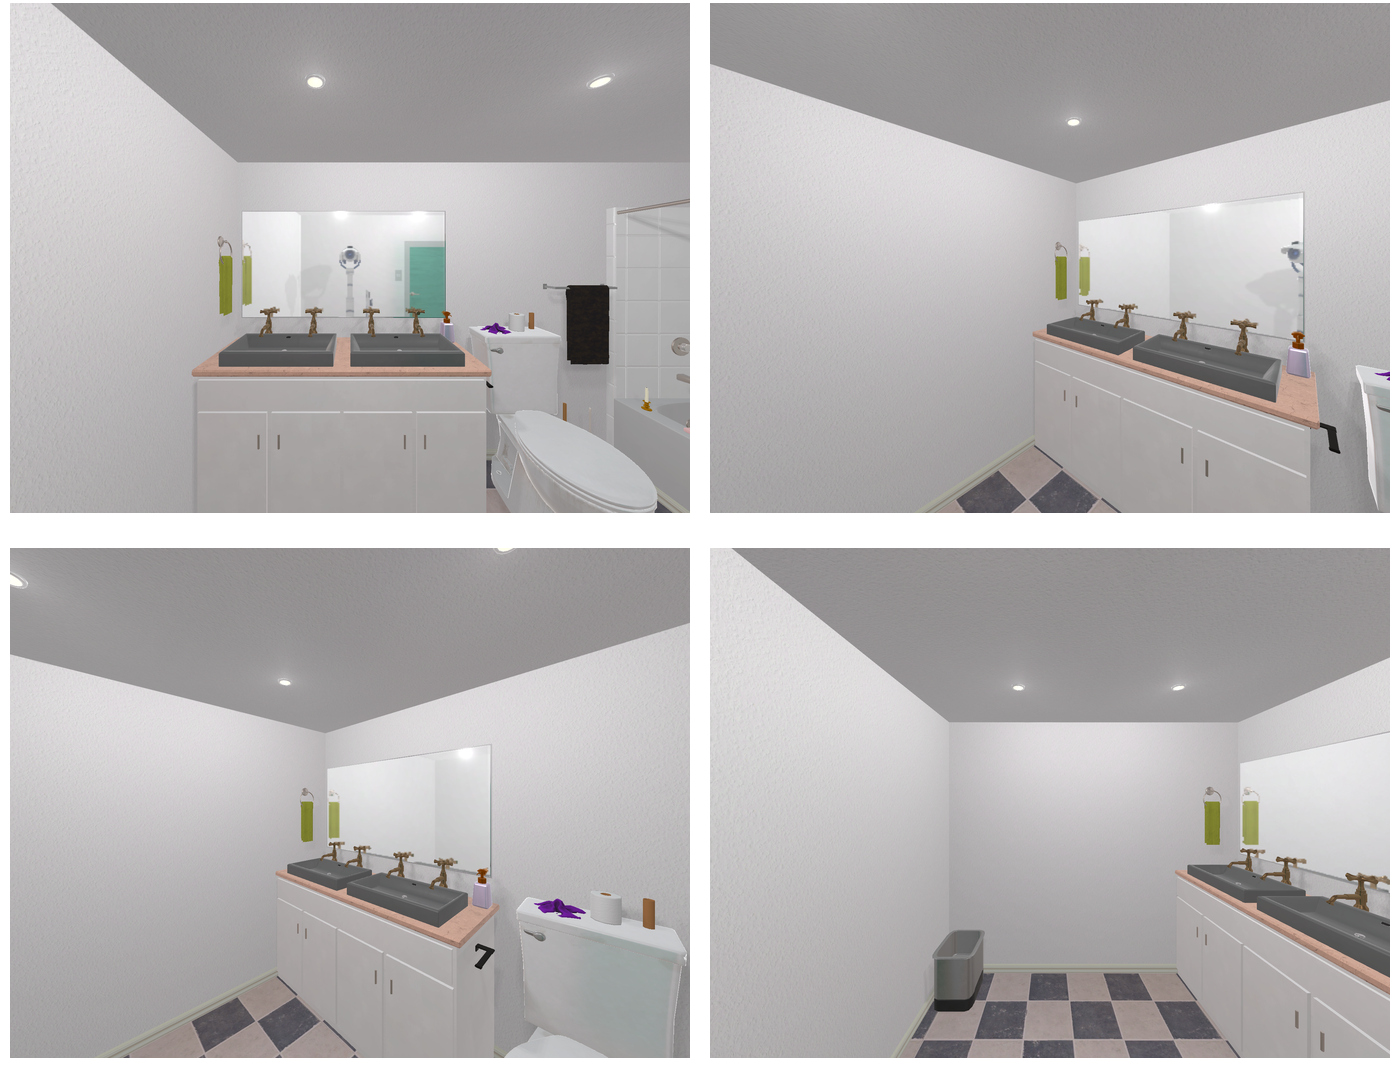Task instruction: Open the cabinet.
Answer: {"task_instruction": "Open the cabinet.", "nodes": ["cabinet1", "handle1", "handle2", "handle3", "handle4", "cabinet2", "handle5", "handle6", "handle7", "handle8", "cabinet3", "handle9", "handle10", "handle11", "handle12", "cabinet4", "handle13", "handle14", "handle15", "handle16"], "edges": [{"functional_relationship": "openorclose", "object1": "handle1", "object2": "cabinet1", "spatial_relations": ["close", "in_front_of"], "is_touching": true}, {"functional_relationship": "openorclose", "object1": "handle1", "object2": "cabinet2", "spatial_relations": ["close", "in_front_of"], "is_touching": true}, {"functional_relationship": "openorclose", "object1": "handle1", "object2": "cabinet3", "spatial_relations": ["close", "in_front_of"], "is_touching": true}, {"functional_relationship": "openorclose", "object1": "handle1", "object2": "cabinet4", "spatial_relations": ["close", "in_front_of"], "is_touching": true}, {"functional_relationship": "openorclose", "object1": "handle2", "object2": "cabinet1", "spatial_relations": ["close", "in_front_of"], "is_touching": true}, {"functional_relationship": "openorclose", "object1": "handle2", "object2": "cabinet2", "spatial_relations": ["close", "in_front_of"], "is_touching": true}, {"functional_relationship": "openorclose", "object1": "handle2", "object2": "cabinet3", "spatial_relations": ["close", "in_front_of"], "is_touching": true}, {"functional_relationship": "openorclose", "object1": "handle2", "object2": "cabinet4", "spatial_relations": ["close", "in_front_of"], "is_touching": true}, {"functional_relationship": "openorclose", "object1": "handle3", "object2": "cabinet1", "spatial_relations": ["close", "in_front_of"], "is_touching": true}, {"functional_relationship": "openorclose", "object1": "handle3", "object2": "cabinet2", "spatial_relations": ["close", "in_front_of"], "is_touching": true}, {"functional_relationship": "openorclose", "object1": "handle3", "object2": "cabinet3", "spatial_relations": ["close", "in_front_of"], "is_touching": true}, {"functional_relationship": "openorclose", "object1": "handle3", "object2": "cabinet4", "spatial_relations": ["close", "in_front_of"], "is_touching": true}, {"functional_relationship": "openorclose", "object1": "handle4", "object2": "cabinet1", "spatial_relations": ["close", "in_front_of"], "is_touching": true}, {"functional_relationship": "openorclose", "object1": "handle4", "object2": "cabinet2", "spatial_relations": ["close", "in_front_of"], "is_touching": true}, {"functional_relationship": "openorclose", "object1": "handle4", "object2": "cabinet3", "spatial_relations": ["close", "in_front_of"], "is_touching": true}, {"functional_relationship": "openorclose", "object1": "handle4", "object2": "cabinet4", "spatial_relations": ["close", "in_front_of"], "is_touching": true}, {"functional_relationship": "openorclose", "object1": "handle5", "object2": "cabinet1", "spatial_relations": ["close", "in_front_of"], "is_touching": true}, {"functional_relationship": "openorclose", "object1": "handle5", "object2": "cabinet2", "spatial_relations": ["close", "in_front_of"], "is_touching": true}, {"functional_relationship": "openorclose", "object1": "handle5", "object2": "cabinet3", "spatial_relations": ["close", "in_front_of"], "is_touching": true}, {"functional_relationship": "openorclose", "object1": "handle5", "object2": "cabinet4", "spatial_relations": ["close", "in_front_of"], "is_touching": true}, {"functional_relationship": "openorclose", "object1": "handle6", "object2": "cabinet1", "spatial_relations": ["close", "in_front_of"], "is_touching": true}, {"functional_relationship": "openorclose", "object1": "handle6", "object2": "cabinet2", "spatial_relations": ["close", "in_front_of"], "is_touching": true}, {"functional_relationship": "openorclose", "object1": "handle6", "object2": "cabinet3", "spatial_relations": ["close", "in_front_of"], "is_touching": true}, {"functional_relationship": "openorclose", "object1": "handle6", "object2": "cabinet4", "spatial_relations": ["close", "in_front_of"], "is_touching": true}, {"functional_relationship": "openorclose", "object1": "handle7", "object2": "cabinet1", "spatial_relations": ["close", "in_front_of"], "is_touching": true}, {"functional_relationship": "openorclose", "object1": "handle7", "object2": "cabinet2", "spatial_relations": ["close", "in_front_of"], "is_touching": true}, {"functional_relationship": "openorclose", "object1": "handle7", "object2": "cabinet3", "spatial_relations": ["close", "in_front_of"], "is_touching": true}, {"functional_relationship": "openorclose", "object1": "handle7", "object2": "cabinet4", "spatial_relations": ["close", "in_front_of"], "is_touching": true}, {"functional_relationship": "openorclose", "object1": "handle8", "object2": "cabinet1", "spatial_relations": ["close", "in_front_of"], "is_touching": true}, {"functional_relationship": "openorclose", "object1": "handle8", "object2": "cabinet2", "spatial_relations": ["close", "in_front_of"], "is_touching": true}, {"functional_relationship": "openorclose", "object1": "handle8", "object2": "cabinet3", "spatial_relations": ["close", "in_front_of"], "is_touching": true}, {"functional_relationship": "openorclose", "object1": "handle8", "object2": "cabinet4", "spatial_relations": ["close", "in_front_of"], "is_touching": true}, {"functional_relationship": "openorclose", "object1": "handle9", "object2": "cabinet1", "spatial_relations": ["close", "in_front_of"], "is_touching": true}, {"functional_relationship": "openorclose", "object1": "handle9", "object2": "cabinet2", "spatial_relations": ["close", "in_front_of"], "is_touching": true}, {"functional_relationship": "openorclose", "object1": "handle9", "object2": "cabinet3", "spatial_relations": ["close", "in_front_of"], "is_touching": true}, {"functional_relationship": "openorclose", "object1": "handle9", "object2": "cabinet4", "spatial_relations": ["close", "in_front_of"], "is_touching": true}, {"functional_relationship": "openorclose", "object1": "handle10", "object2": "cabinet1", "spatial_relations": ["close", "in_front_of"], "is_touching": true}, {"functional_relationship": "openorclose", "object1": "handle10", "object2": "cabinet2", "spatial_relations": ["close", "in_front_of"], "is_touching": true}, {"functional_relationship": "openorclose", "object1": "handle10", "object2": "cabinet3", "spatial_relations": ["close", "in_front_of"], "is_touching": true}, {"functional_relationship": "openorclose", "object1": "handle10", "object2": "cabinet4", "spatial_relations": ["close", "in_front_of"], "is_touching": true}, {"functional_relationship": "openorclose", "object1": "handle11", "object2": "cabinet1", "spatial_relations": ["close", "in_front_of"], "is_touching": true}, {"functional_relationship": "openorclose", "object1": "handle11", "object2": "cabinet2", "spatial_relations": ["close", "in_front_of"], "is_touching": true}, {"functional_relationship": "openorclose", "object1": "handle11", "object2": "cabinet3", "spatial_relations": ["close", "in_front_of"], "is_touching": true}, {"functional_relationship": "openorclose", "object1": "handle11", "object2": "cabinet4", "spatial_relations": ["close", "in_front_of"], "is_touching": true}, {"functional_relationship": "openorclose", "object1": "handle12", "object2": "cabinet1", "spatial_relations": ["close", "in_front_of"], "is_touching": true}, {"functional_relationship": "openorclose", "object1": "handle12", "object2": "cabinet2", "spatial_relations": ["close", "in_front_of"], "is_touching": true}, {"functional_relationship": "openorclose", "object1": "handle12", "object2": "cabinet3", "spatial_relations": ["close", "in_front_of"], "is_touching": true}, {"functional_relationship": "openorclose", "object1": "handle12", "object2": "cabinet4", "spatial_relations": ["close", "in_front_of"], "is_touching": true}, {"functional_relationship": "openorclose", "object1": "handle13", "object2": "cabinet1", "spatial_relations": ["close", "in_front_of"], "is_touching": true}, {"functional_relationship": "openorclose", "object1": "handle13", "object2": "cabinet2", "spatial_relations": ["close", "in_front_of"], "is_touching": true}, {"functional_relationship": "openorclose", "object1": "handle13", "object2": "cabinet3", "spatial_relations": ["close", "in_front_of"], "is_touching": true}, {"functional_relationship": "openorclose", "object1": "handle13", "object2": "cabinet4", "spatial_relations": ["close", "in_front_of"], "is_touching": true}, {"functional_relationship": "openorclose", "object1": "handle14", "object2": "cabinet1", "spatial_relations": ["close", "in_front_of"], "is_touching": true}, {"functional_relationship": "openorclose", "object1": "handle14", "object2": "cabinet2", "spatial_relations": ["close", "in_front_of"], "is_touching": true}, {"functional_relationship": "openorclose", "object1": "handle14", "object2": "cabinet3", "spatial_relations": ["close", "in_front_of"], "is_touching": true}, {"functional_relationship": "openorclose", "object1": "handle14", "object2": "cabinet4", "spatial_relations": ["close", "in_front_of"], "is_touching": true}, {"functional_relationship": "openorclose", "object1": "handle15", "object2": "cabinet1", "spatial_relations": ["close", "in_front_of"], "is_touching": true}, {"functional_relationship": "openorclose", "object1": "handle15", "object2": "cabinet2", "spatial_relations": ["close", "in_front_of"], "is_touching": true}, {"functional_relationship": "openorclose", "object1": "handle15", "object2": "cabinet3", "spatial_relations": ["close", "in_front_of"], "is_touching": true}, {"functional_relationship": "openorclose", "object1": "handle15", "object2": "cabinet4", "spatial_relations": ["close", "in_front_of"], "is_touching": true}, {"functional_relationship": "openorclose", "object1": "handle16", "object2": "cabinet1", "spatial_relations": ["close", "in_front_of"], "is_touching": true}, {"functional_relationship": "openorclose", "object1": "handle16", "object2": "cabinet2", "spatial_relations": ["close", "in_front_of"], "is_touching": true}, {"functional_relationship": "openorclose", "object1": "handle16", "object2": "cabinet3", "spatial_relations": ["close", "in_front_of"], "is_touching": true}, {"functional_relationship": "openorclose", "object1": "handle16", "object2": "cabinet4", "spatial_relations": ["close", "in_front_of"], "is_touching": true}], "action_type": "pull", "function_type": "open_close_control"}